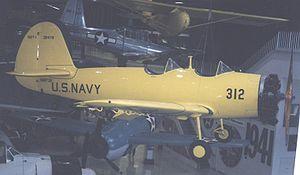
Le Timm N2T Tutor est un avion militaire d'entraînement américain ayant servi uniquement dans l'US Navy durant la Seconde Guerre mondiale. Il fut un des premiers avions construits en série faisant massivement appel aux matières plastiques.